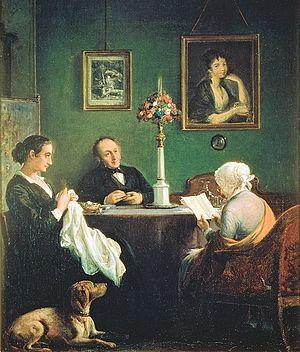
Thomasine Christine Gyllembourg-Ehrensvärd était une écrivaine danoise.
Nicolai Wilhelm Marstrand est un peintre danois, frère du militaire Osvald Marstrand et de l'industriel et homme politique Troels Marstrand. Wilhelm Marstrand est l'un des artistes les plus en vue de son époque ; élève de Christoffer Wilhelm Eckersberg à l'Académie royale des beaux-arts du Danemark de 1826 à 1833, il sera l'un des représentants, avec quelques autres élèves de Eckersberg, de l'âge d'or danois. Il devient membre de l'Académie royale des beaux-arts en 1843, en devient professeur en 1848 et directeur de 1853 à 1857 puis de 1863 à sa mort.